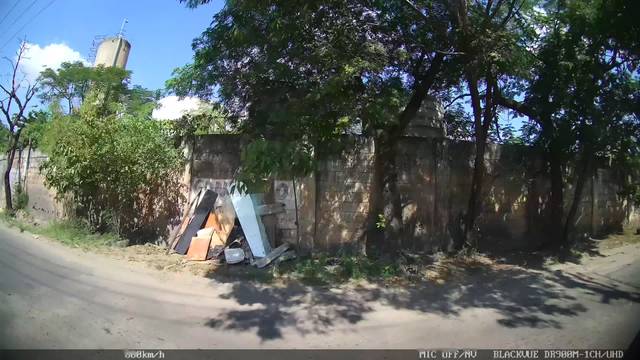
Region: Brazil
Coordinates: -22.79, -43.354